Army of Central Lithuania

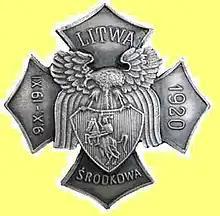
Badge of Honor of the Central Lithuanian Army

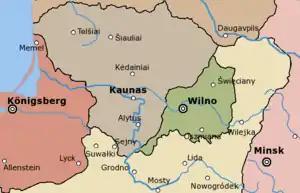
Territory of Central Lithuania

The Army of Central Lithuania was the armed forces of the state of Central Lithuania proclaimed by General Lucjan Żeligowski on October 12, 1920.